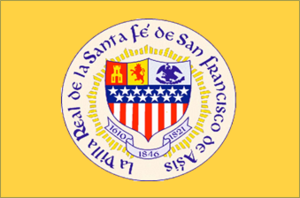
La ville de Santa Fe, également connue sous les noms d'Ogha Po'oge en tewa ou Yootó en navajo, est la capitale de l'État du Nouveau-Mexique, aux États-Unis. Fondée par les Espagnols en 1607, Santa Fé est aujourd'hui la deuxième aire urbaine du Nouveau-Mexique. Ville de style « adobe », Santa Fe est aussi un centre de tourisme et des arts. De nombreux artistes s'y sont installés depuis les années 1980 et les prix des logements ont fort augmenté dans le centre-ville. Presque la moitié des habitants de Santa Fe est d'origine hispanique. Lors du recensement de 2010, la localité comptait 67 947 habitants. En 2016, sa population est estimée à 83 875 habitants.